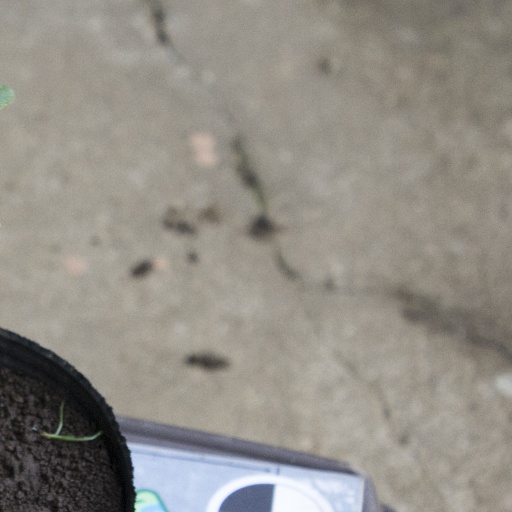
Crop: soybean